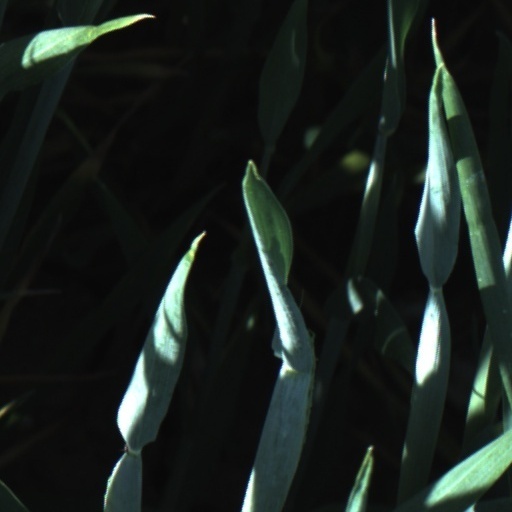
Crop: wheat